Fixed ladder

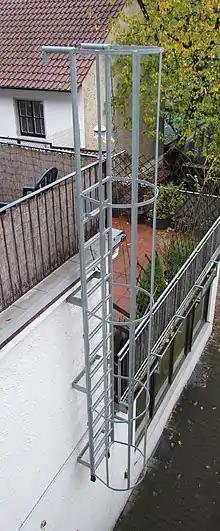

A fixed ladder is a vertical ladder mounted permanently to a structure. These ladders are primarily used to access roofs or other structures for industrial purposes. In the United States, these ladders are covered by OSHA and ANSI standards.